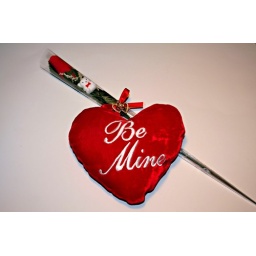
The heart pillow is from my husband, the long stem rose from my daughter and the double heart pendant from my mother in law.